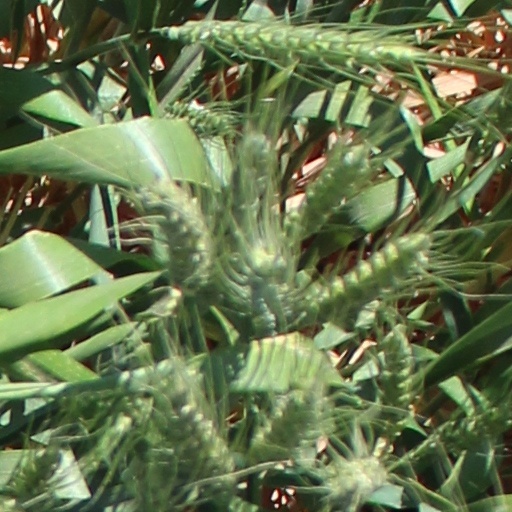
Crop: wheat